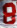
Number: 8